Reform and opening up

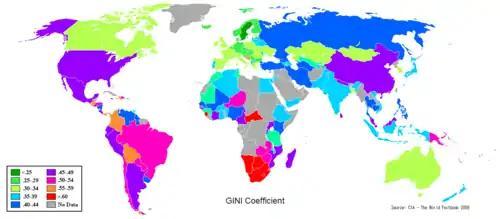

Corruption and increased inflation increased discontent, contributing to the 1989 Tiananmen Square protests and massacre and a conservative backlash after that event which ousted several key reformers and threatened to reverse many of Deng's reforms. The events of 1988 and 1989 led to the imprisonment or exile of many reformist officials. However, Deng stood by his reforms and in 1992, he affirmed the need to continue reforms in his southern tour. Thanks to his encouragement, in November 1990 the Shanghai Stock Exchange was reopened after being closed by Mao 40 years earlier, while the Shenzhen Stock Exchange was also founded in December 1990.